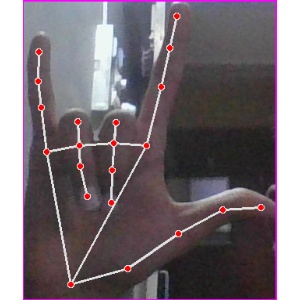
अक्षर: व